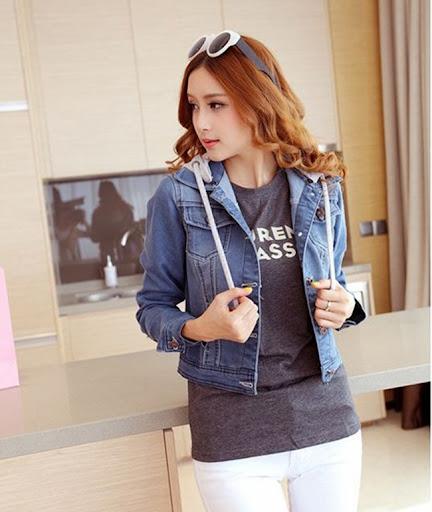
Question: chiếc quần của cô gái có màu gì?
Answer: chiếc quần có màu trắng